Beer in Italy

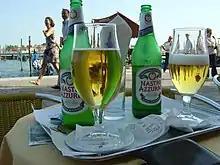
Peroni's Nastro Azzurro at a Venice café

One of the oldest and most widespread breweries in Italy is Peroni, today owned by the Asahi group, which also owns the popular brand Nastro Azzurro. Other known breweries and beer brands are: